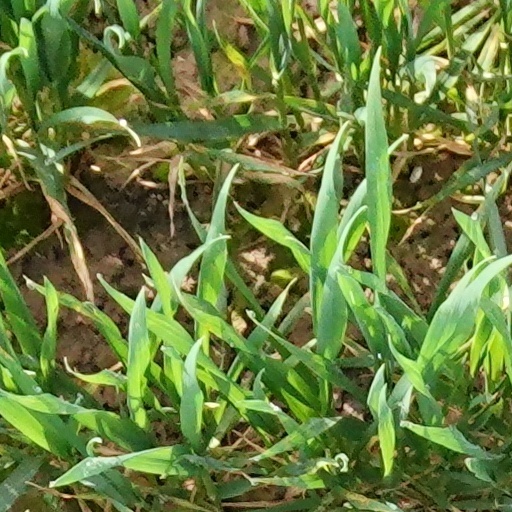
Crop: wheat